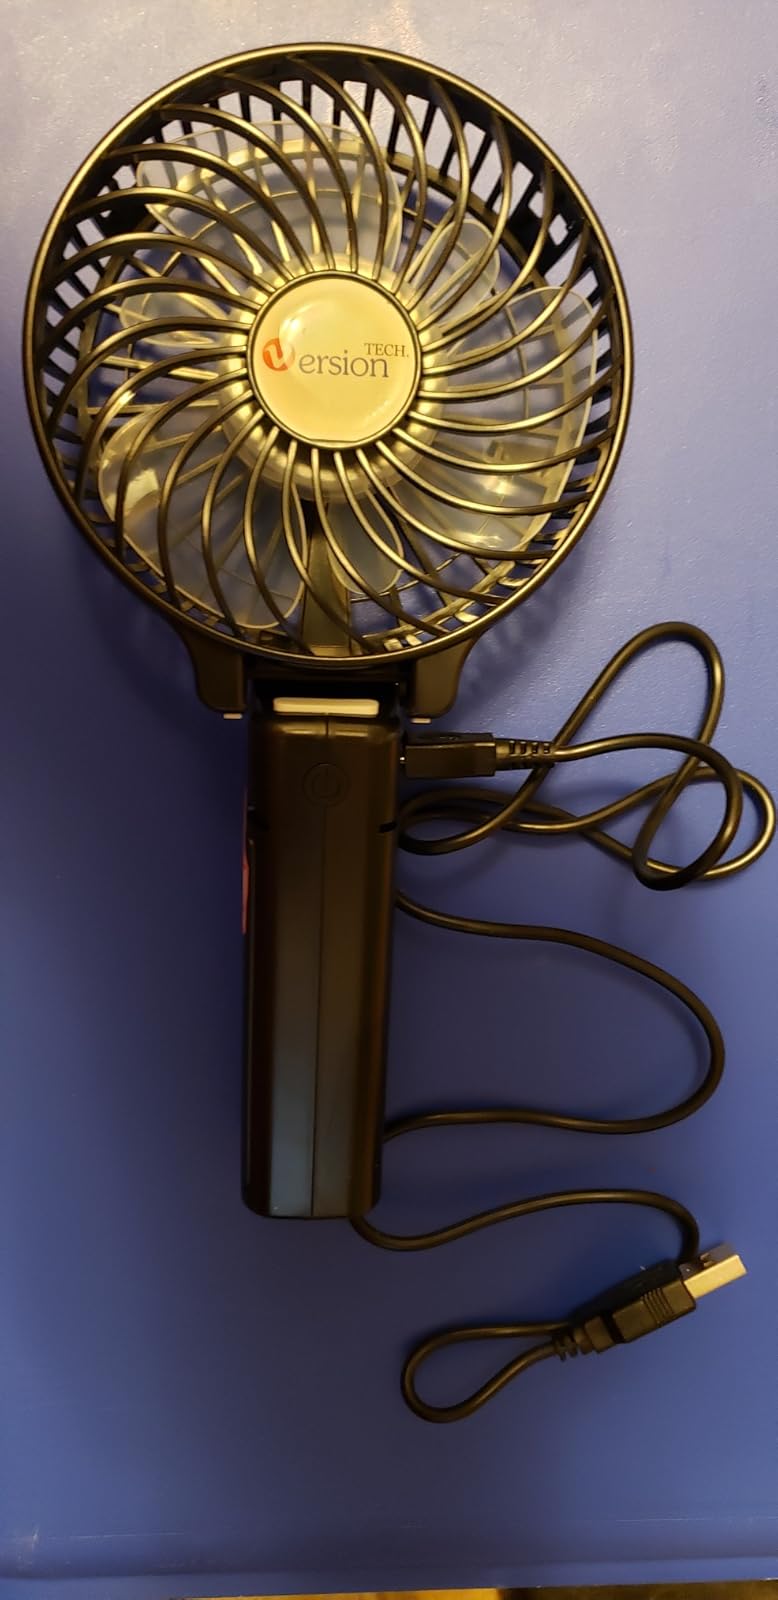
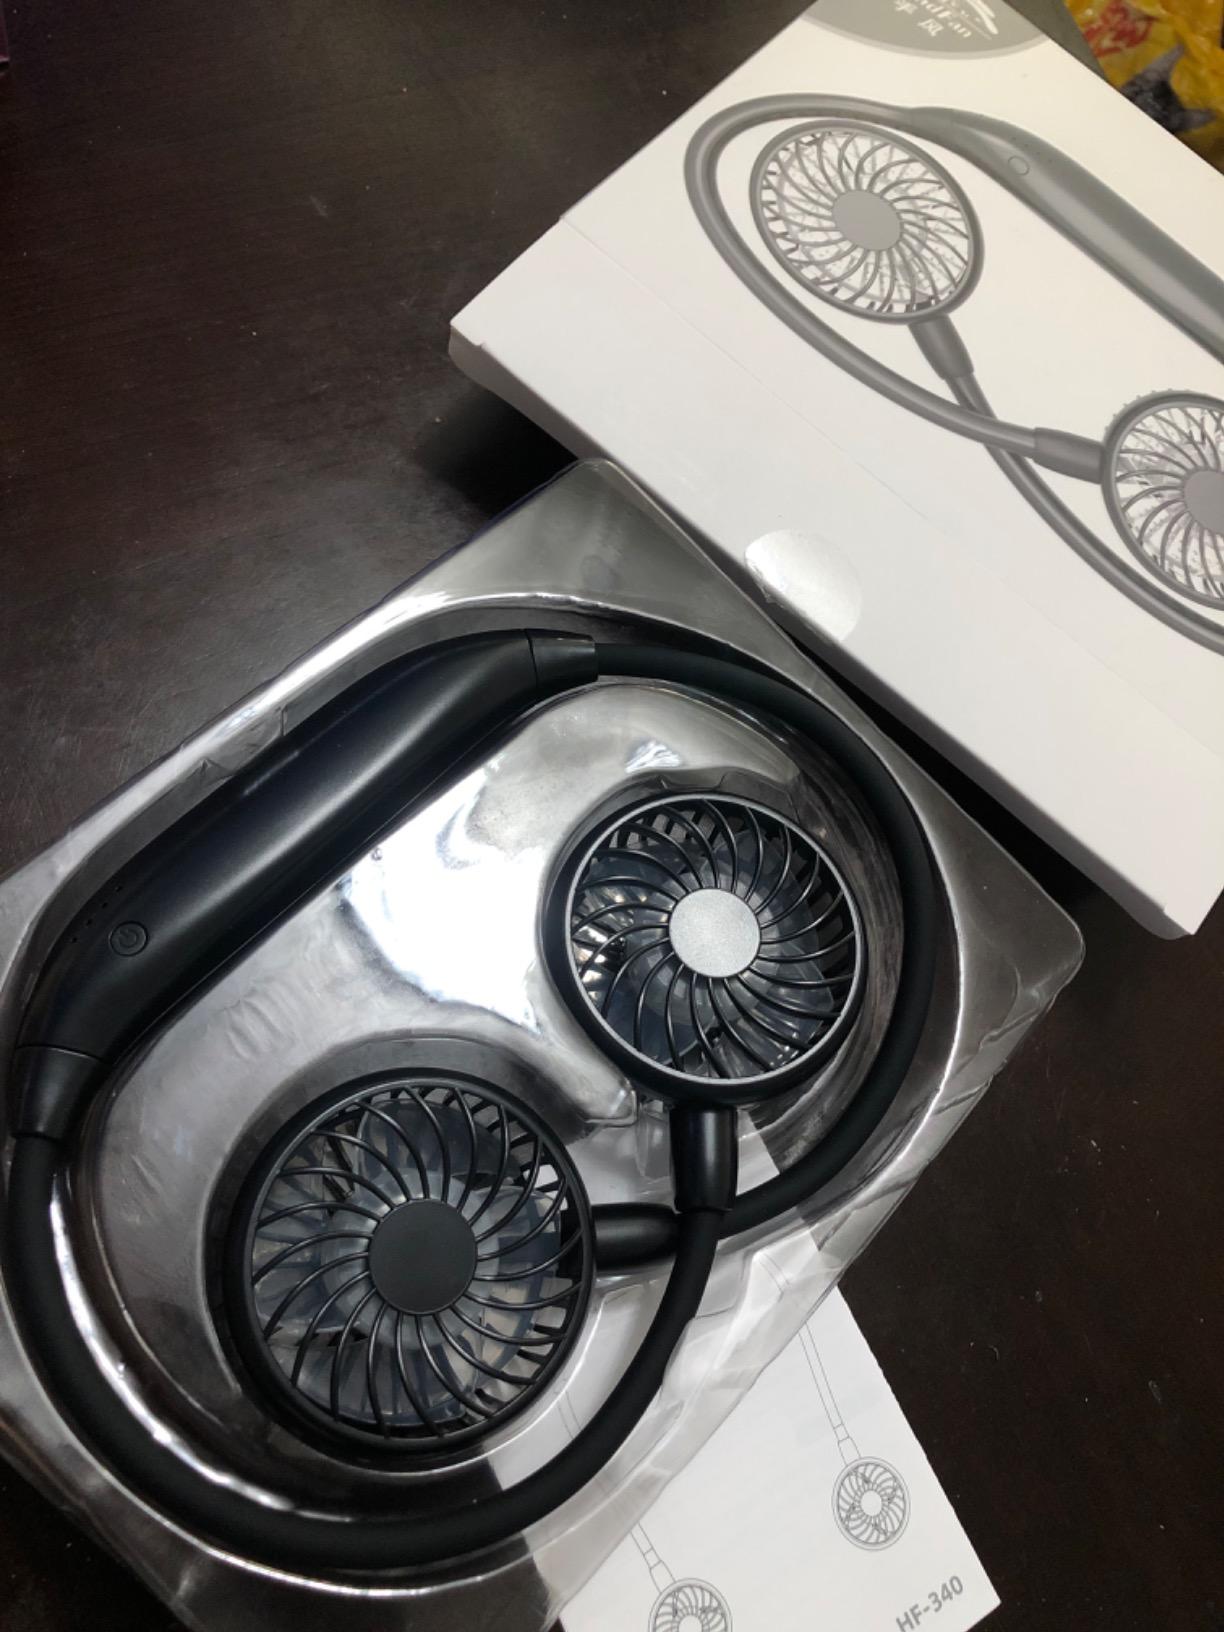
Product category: fan
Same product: no